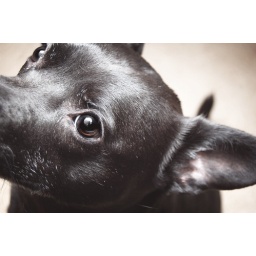
Nancy, the only dog in the house not terrified of my new photo umbrella.